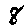
Label: 8